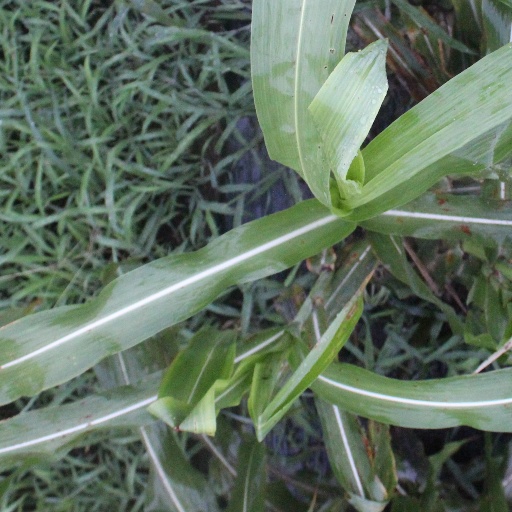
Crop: sorghum